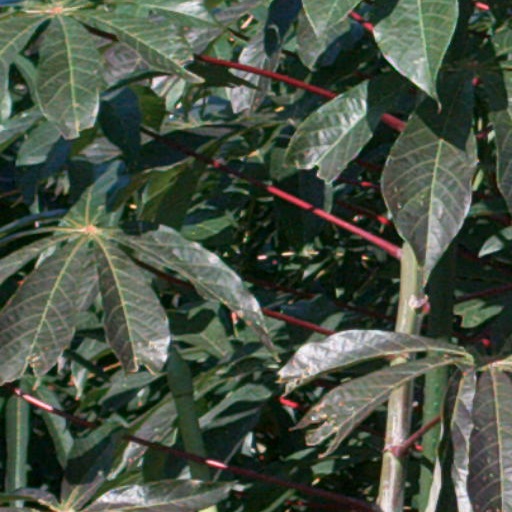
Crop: cassava